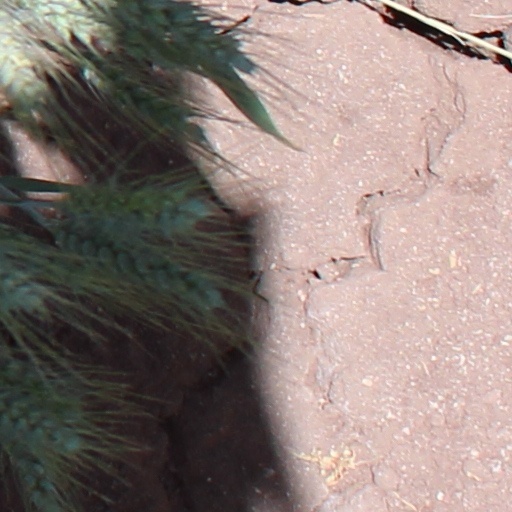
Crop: wheat